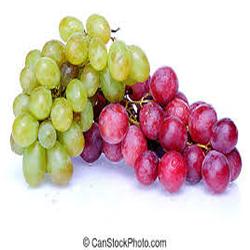
Label: Grapes